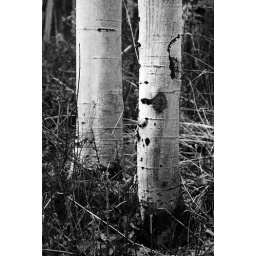
aspens green and other colors in grass bw